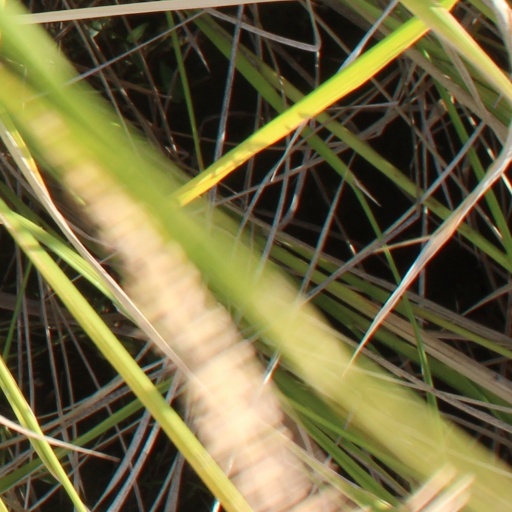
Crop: rice